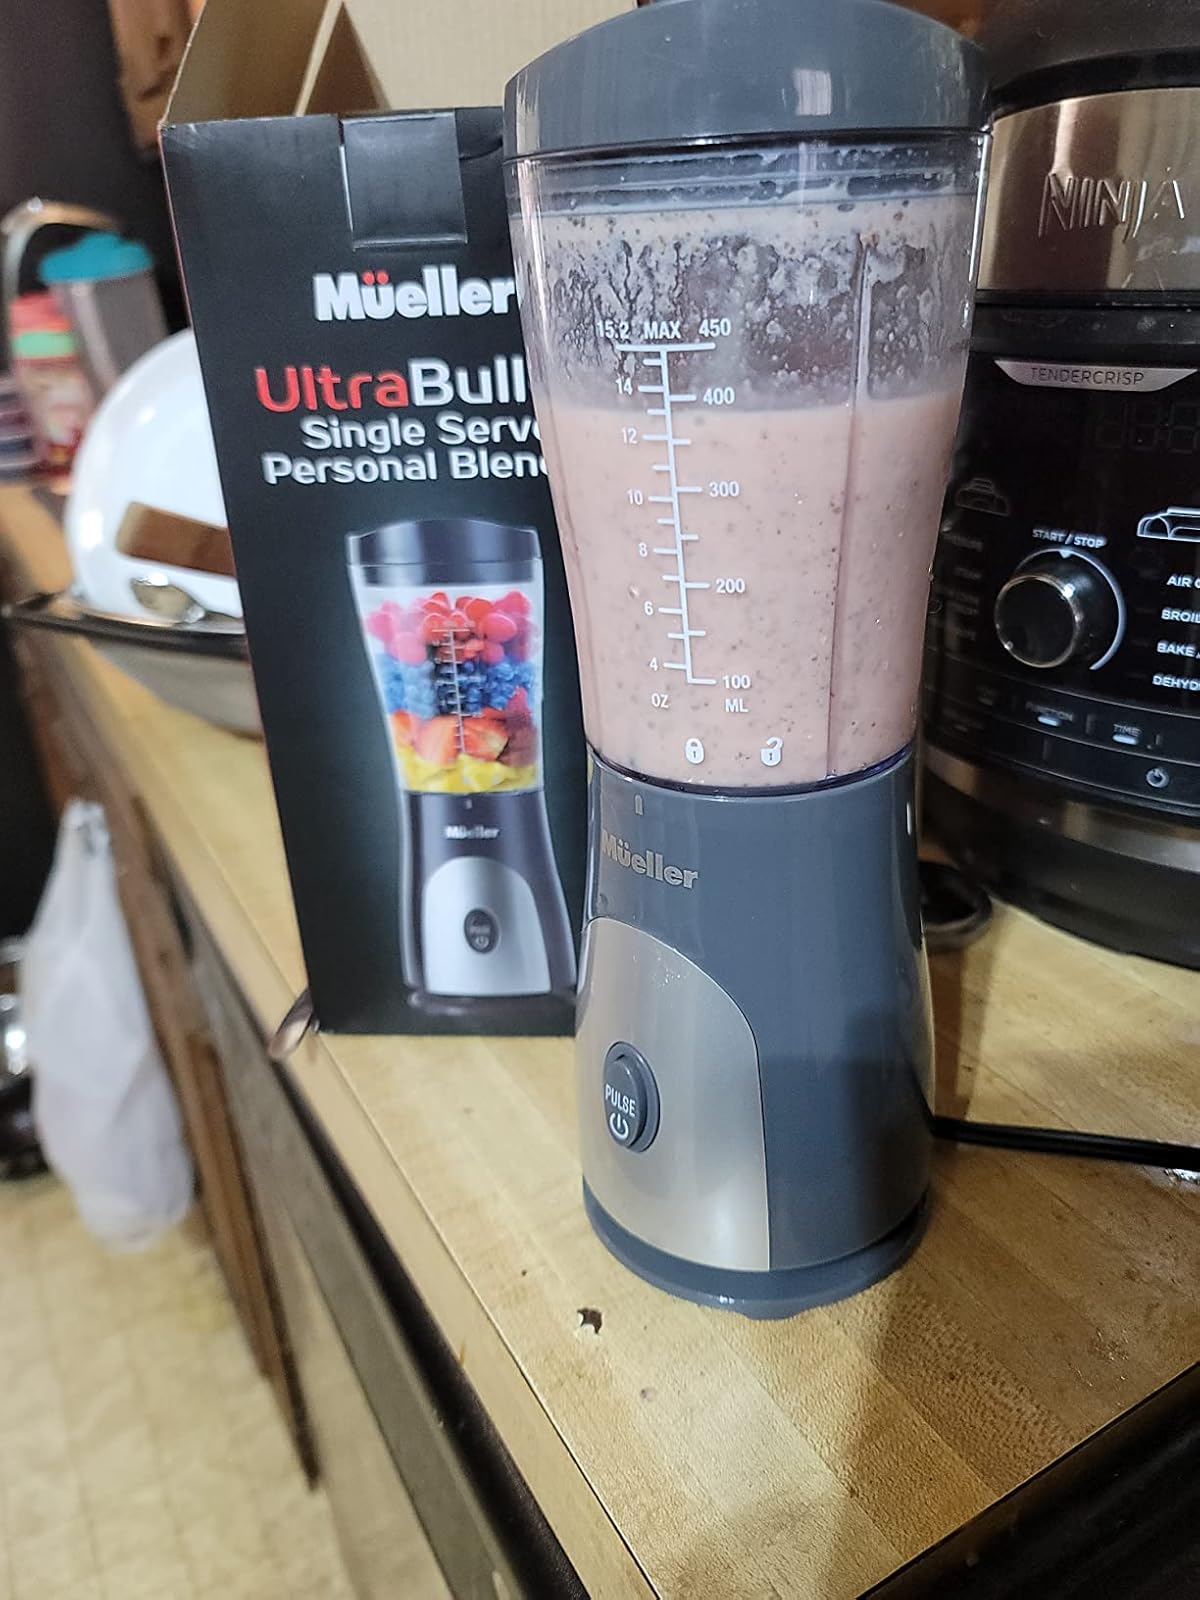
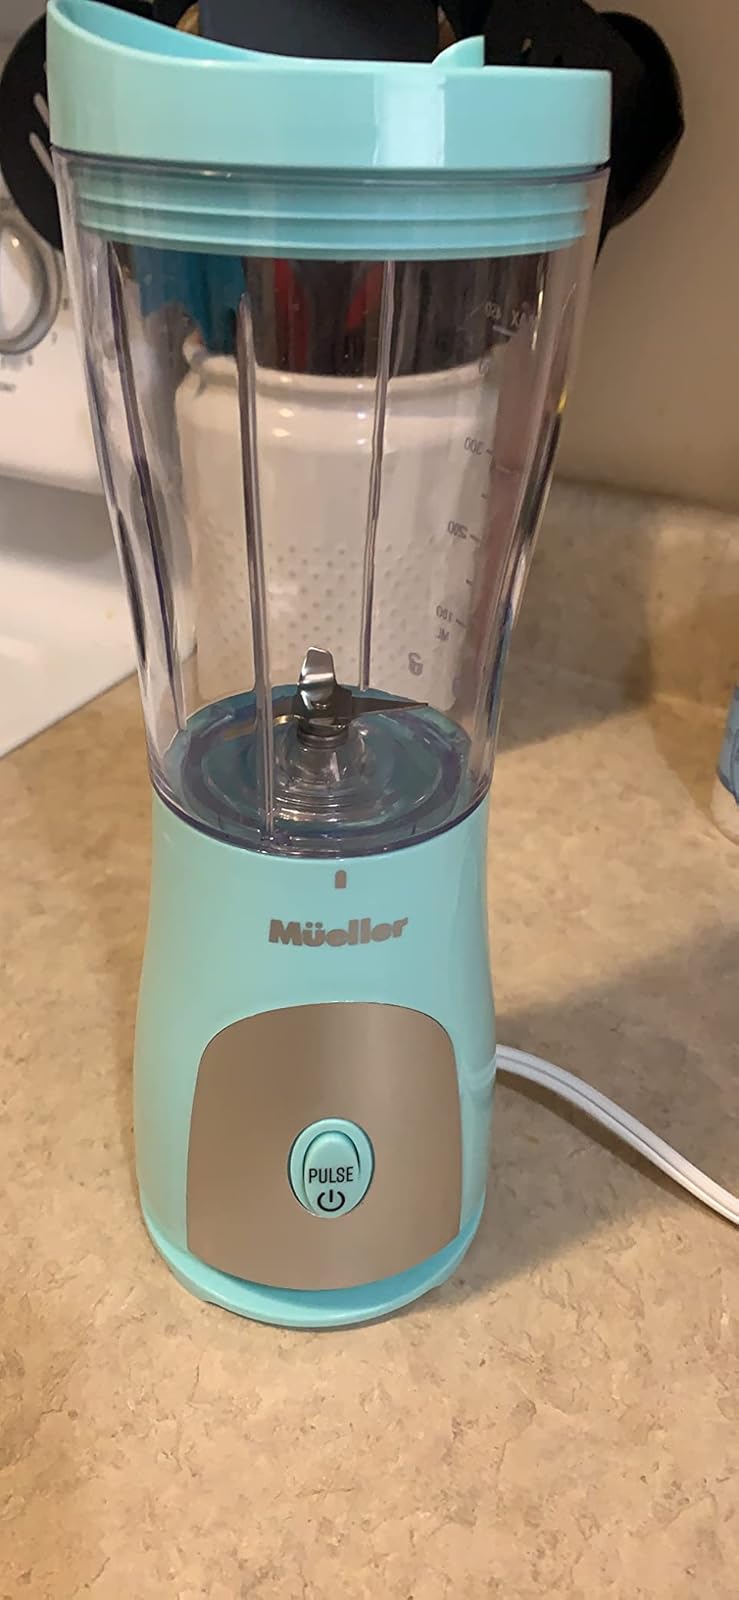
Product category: items_blender
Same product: no